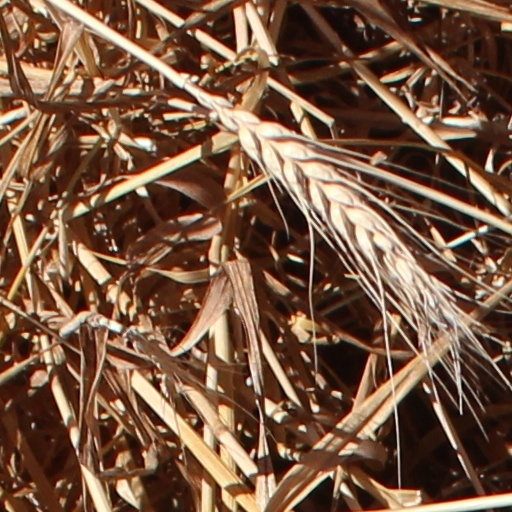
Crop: wheat